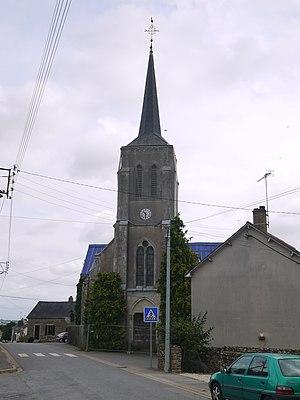
L'église de Saint-Isle.
La liste des églises de la Mayenne recense de manière exhaustive les églises, cathédrale et basiliques situées dans le département français de la Mayenne.
Le Genest-Saint-Isle est une commune française, située dans le département de la Mayenne en région Pays de la Loire, peuplée de 2 135 habitants.